Maya Krishna Rao

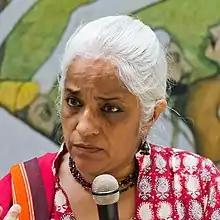
Rao in 2012

Maya Krishna Rao (born 1953) is a solo Indian theatre artist, stand-up comedian and social activist. Her well-known shows include "Khol Do', 'A Deep Fried Jam','Ravanama" and "Heads Are Meant for Walking Into". Her performances cover many genres - dance theatre, comedy, multi-media, and theatre in education. She is a recipient of the Sangeet Natak Akademi Award (2010), which she returned five years later citing growth of intolerance in India.